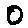
Label: 0